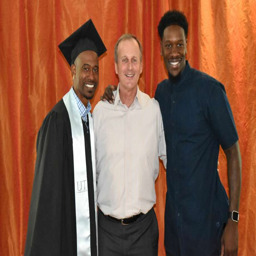
t.j. ford celebrates his graduation with coach and basketball point guard .